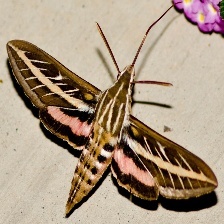
Species: WHITE LINED SPHINX MOTH